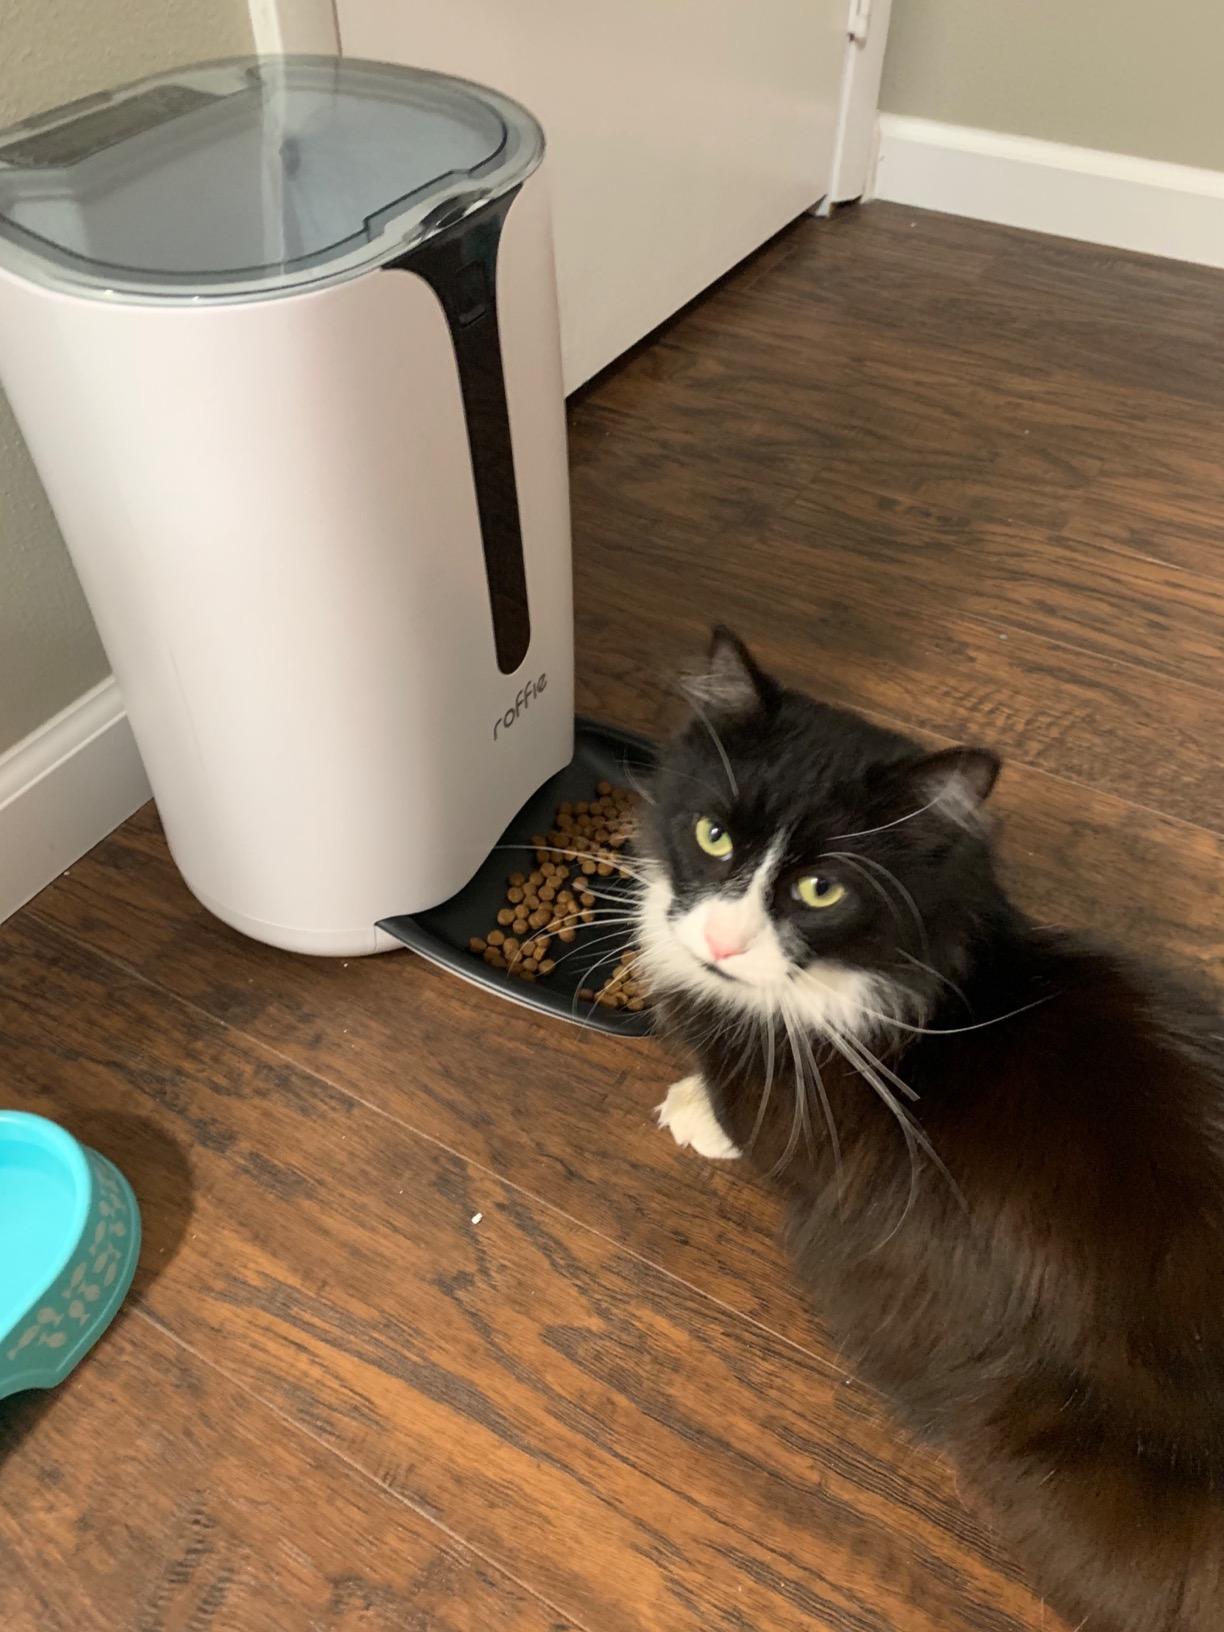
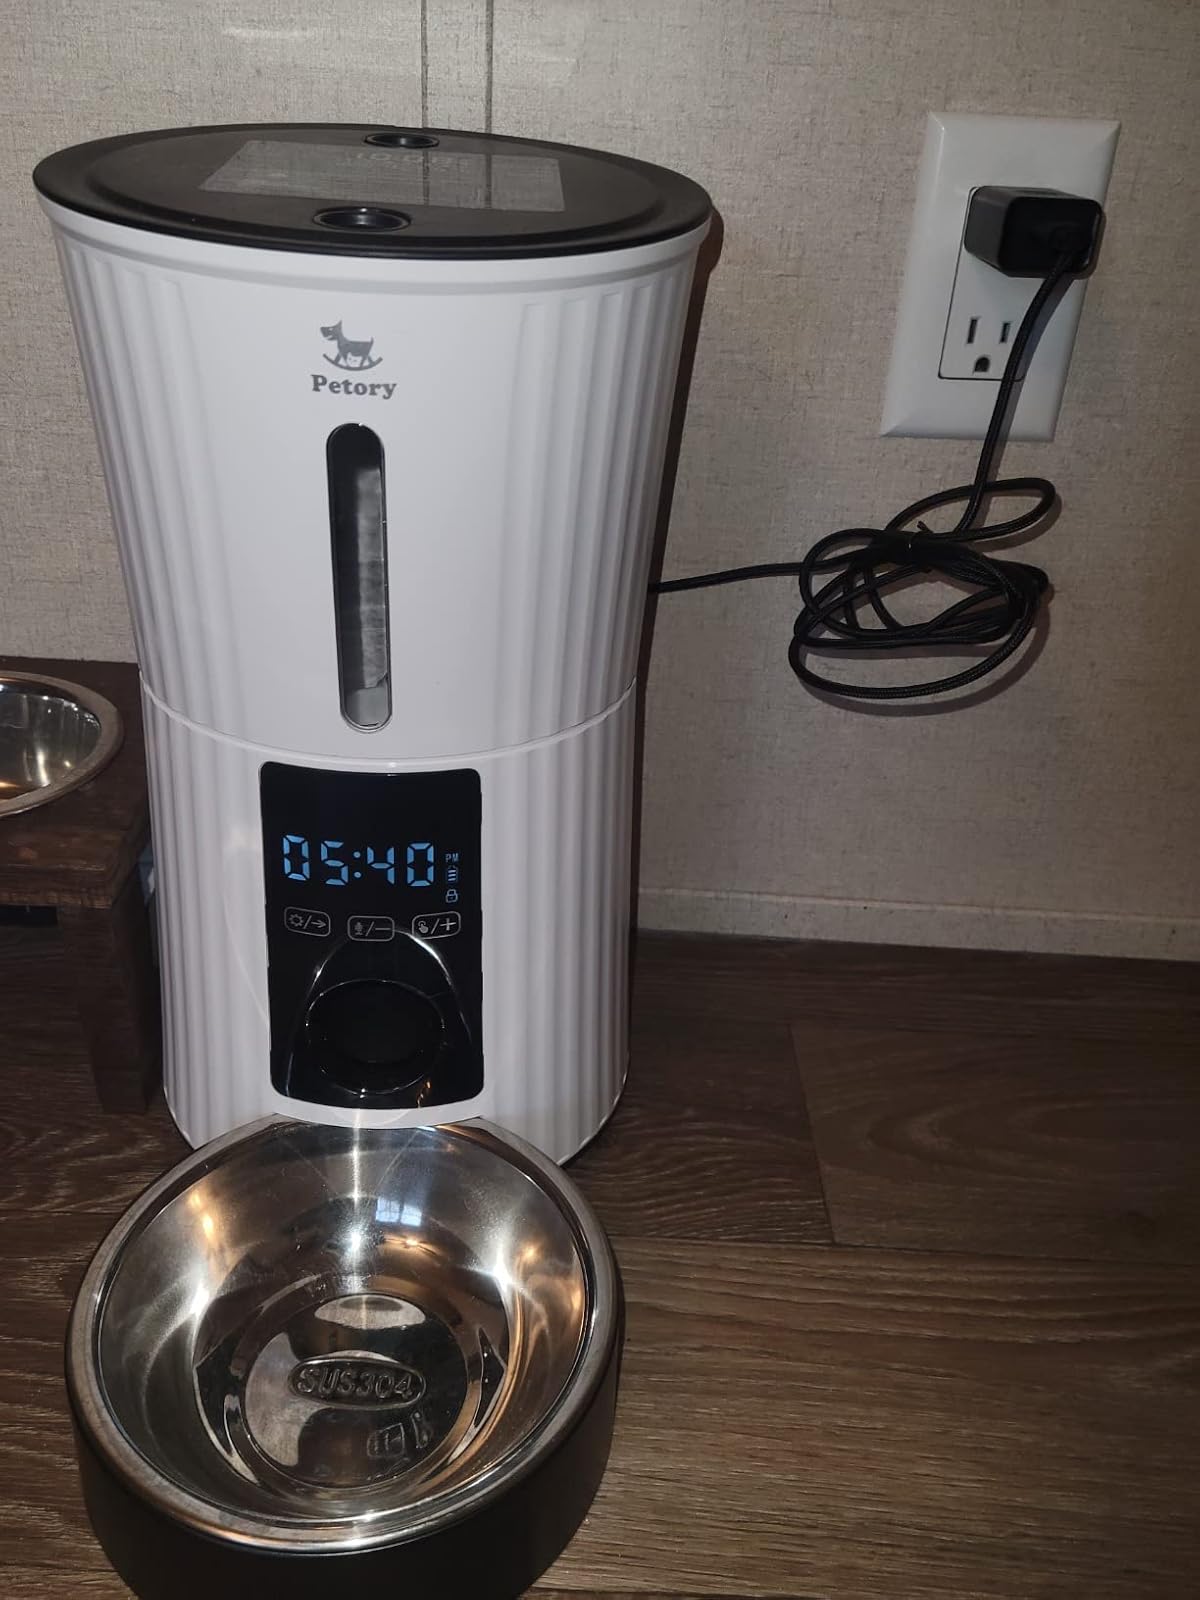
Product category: items_feeder
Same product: no